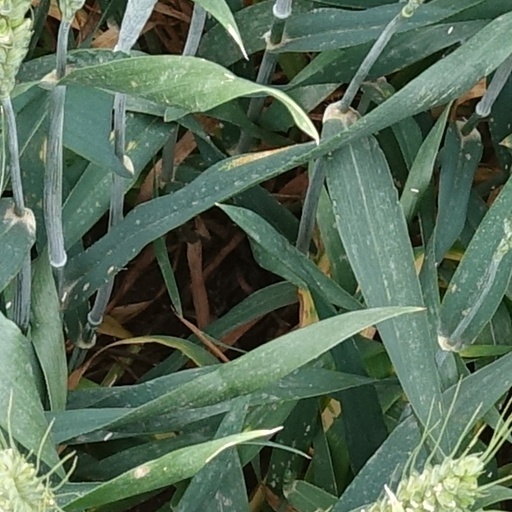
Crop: wheat